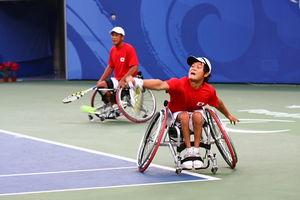
Les disciplines paralympiques sont les disciplines sportives aux Jeux paralympiques d'été ou d'hiver. Certaines sont des disciplines courantes dont les règles sont adaptées pour le handisport. Ces adaptations peuvent être importantes ; ainsi, le rugby en fauteuil roulant ressemble assez peu au rugby des athlètes valides. D'autres sont des disciplines de nature exclusivement paralympique : le boccia, le goalball.
Satoshi Saida, né le 26 mars 1972 à Yokkaichi, est un joueur de tennis en fauteuil roulant professionnel japon professionnel.